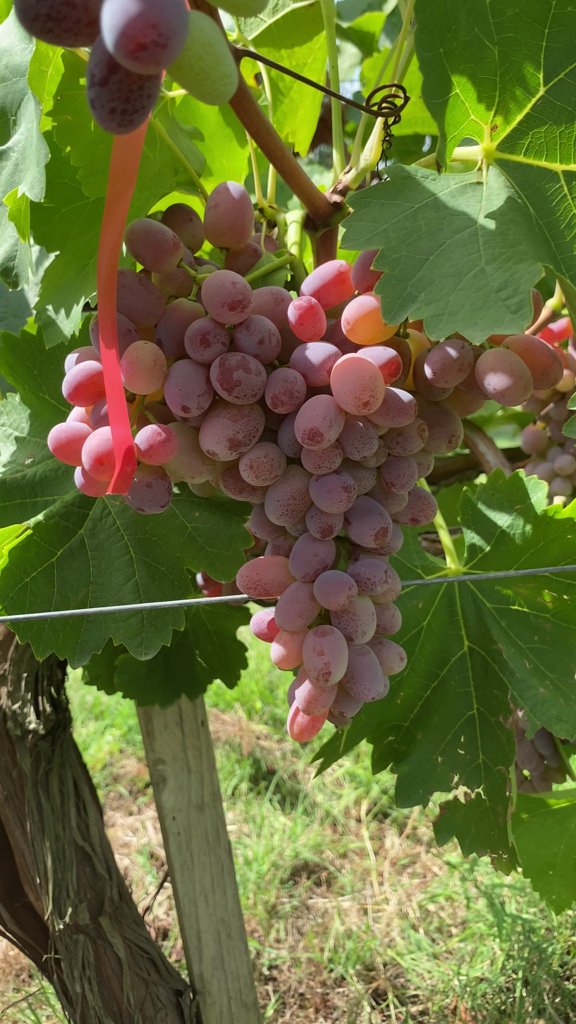
Berries visible: 119
Grape clusters: 5